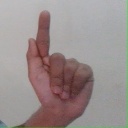
अक्षर: ळ